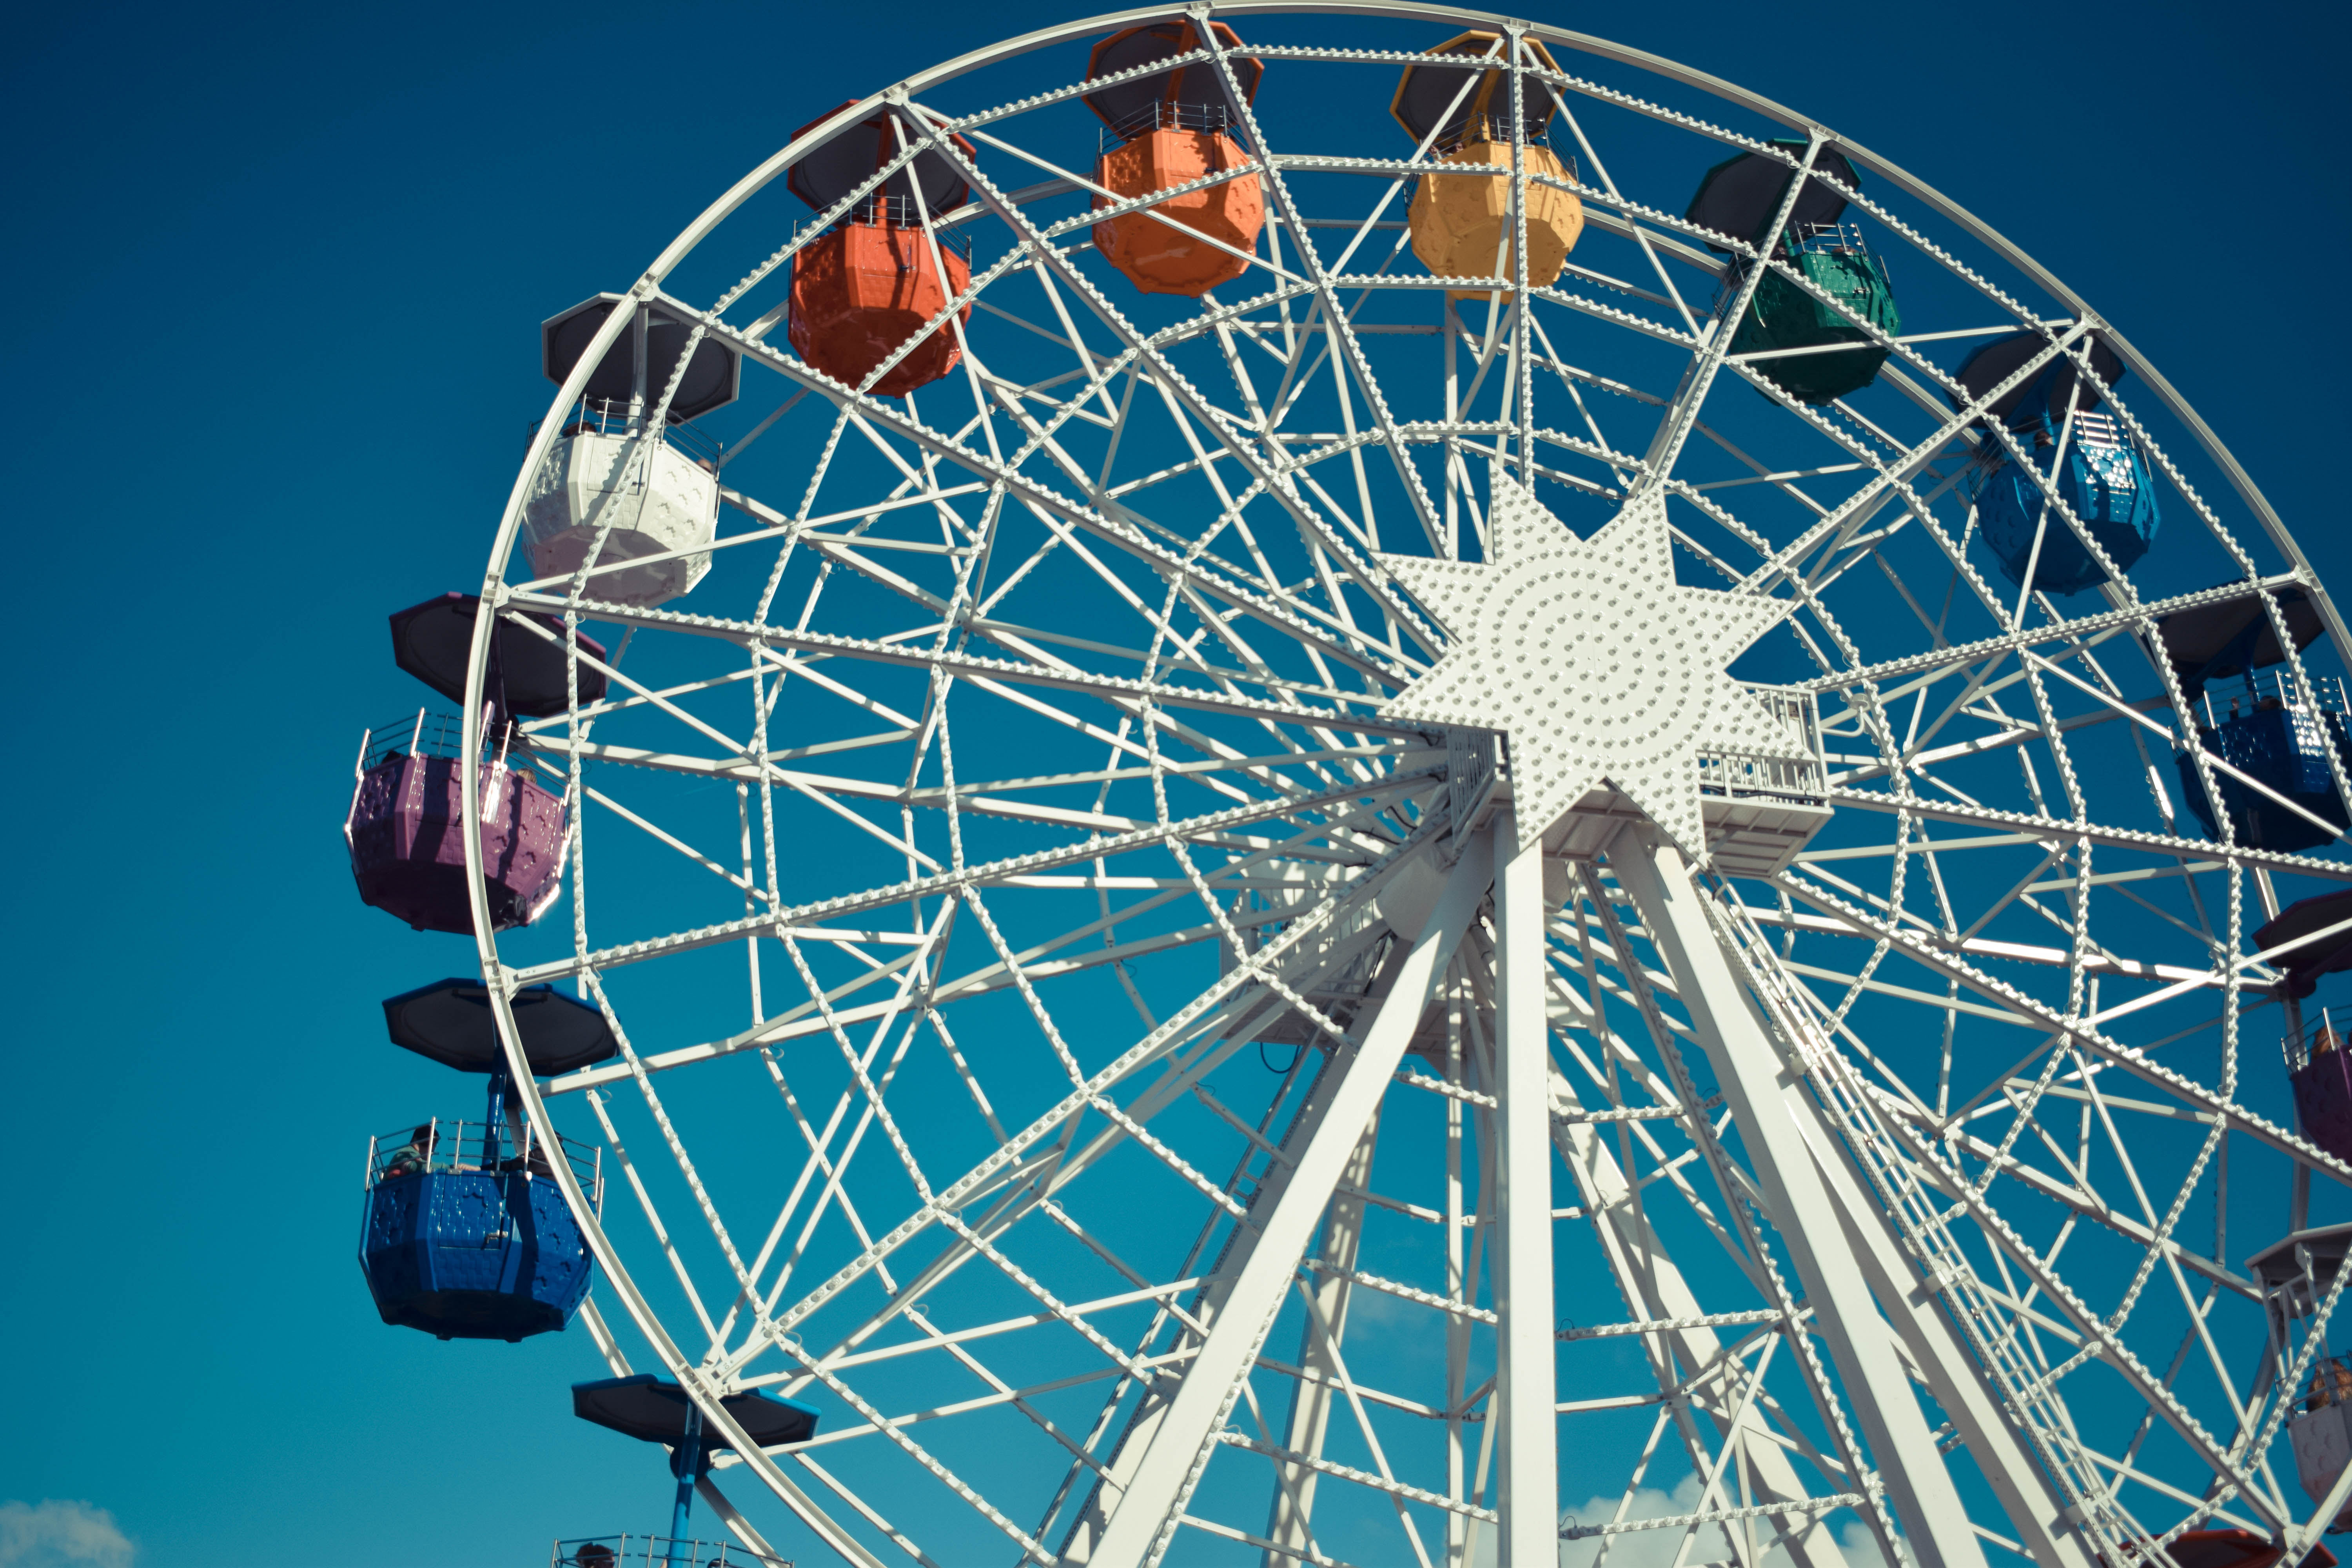
recreation, ferris wheel, amusement park, blue, leisure, fun, symmetry, tourist attraction, dome, amusement, enjoyment, outdoor recreation, geographical feature